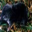
Label: shrew